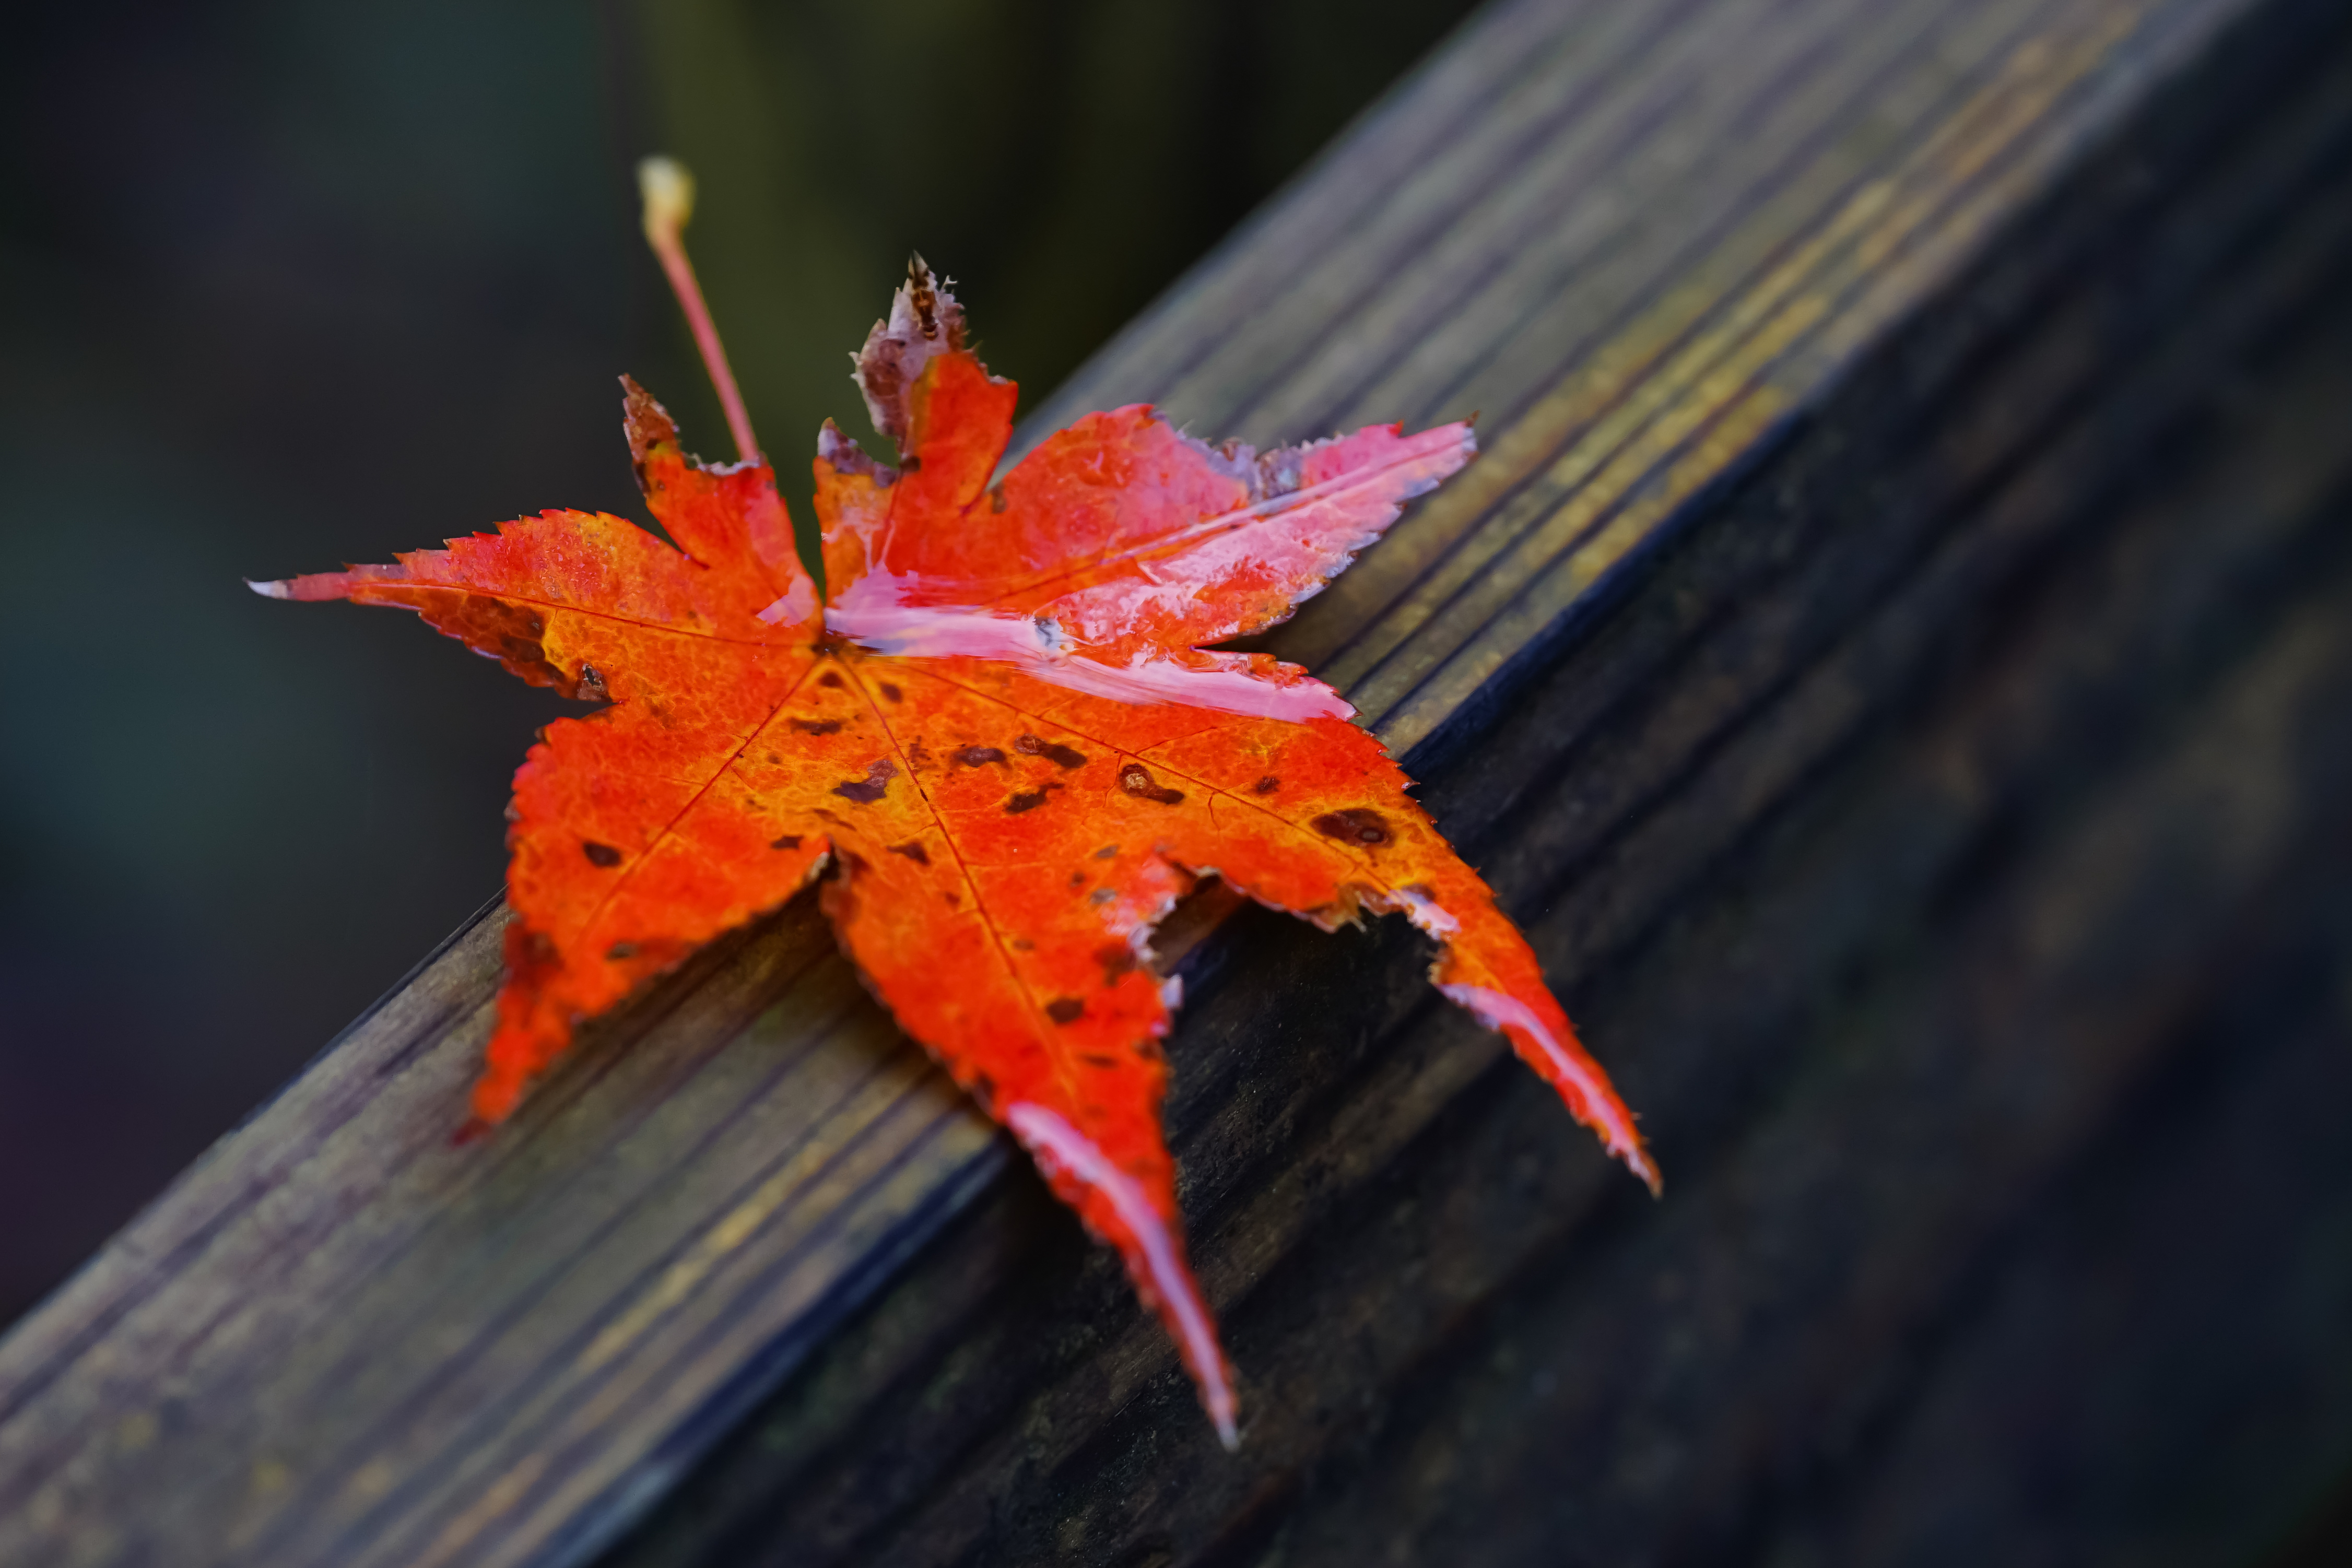
tree, nature, plant, leaf, flower, red, color, autumn, botany, yellow, japan, flora, season, maple tree, maple leaf, close up, tokyo, redleaf, ilce7m2, 7dwf, yakushiikepark, machida, sal70300g, japanesemaple, macro photography, flowering plant, plant stem, woody plant, land plant